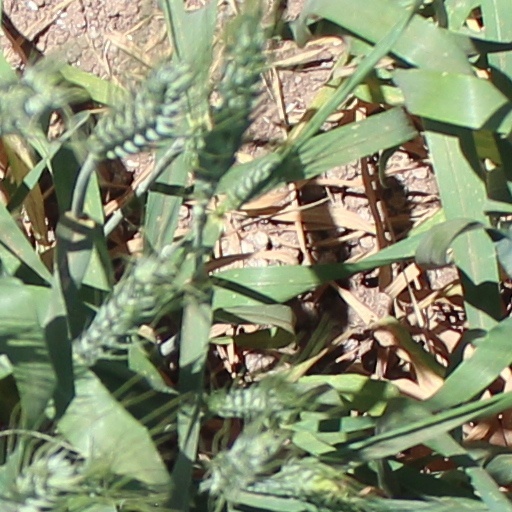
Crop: wheat